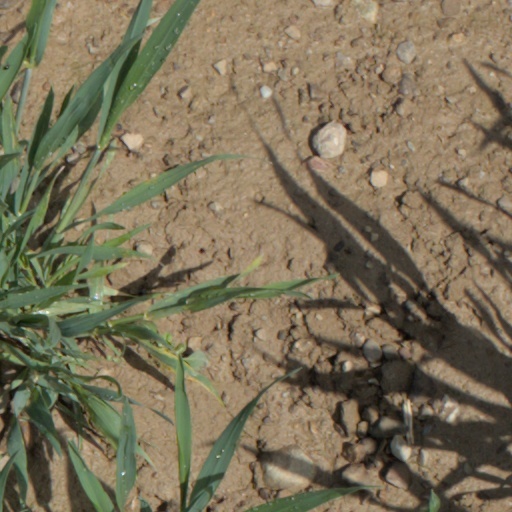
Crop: wheat